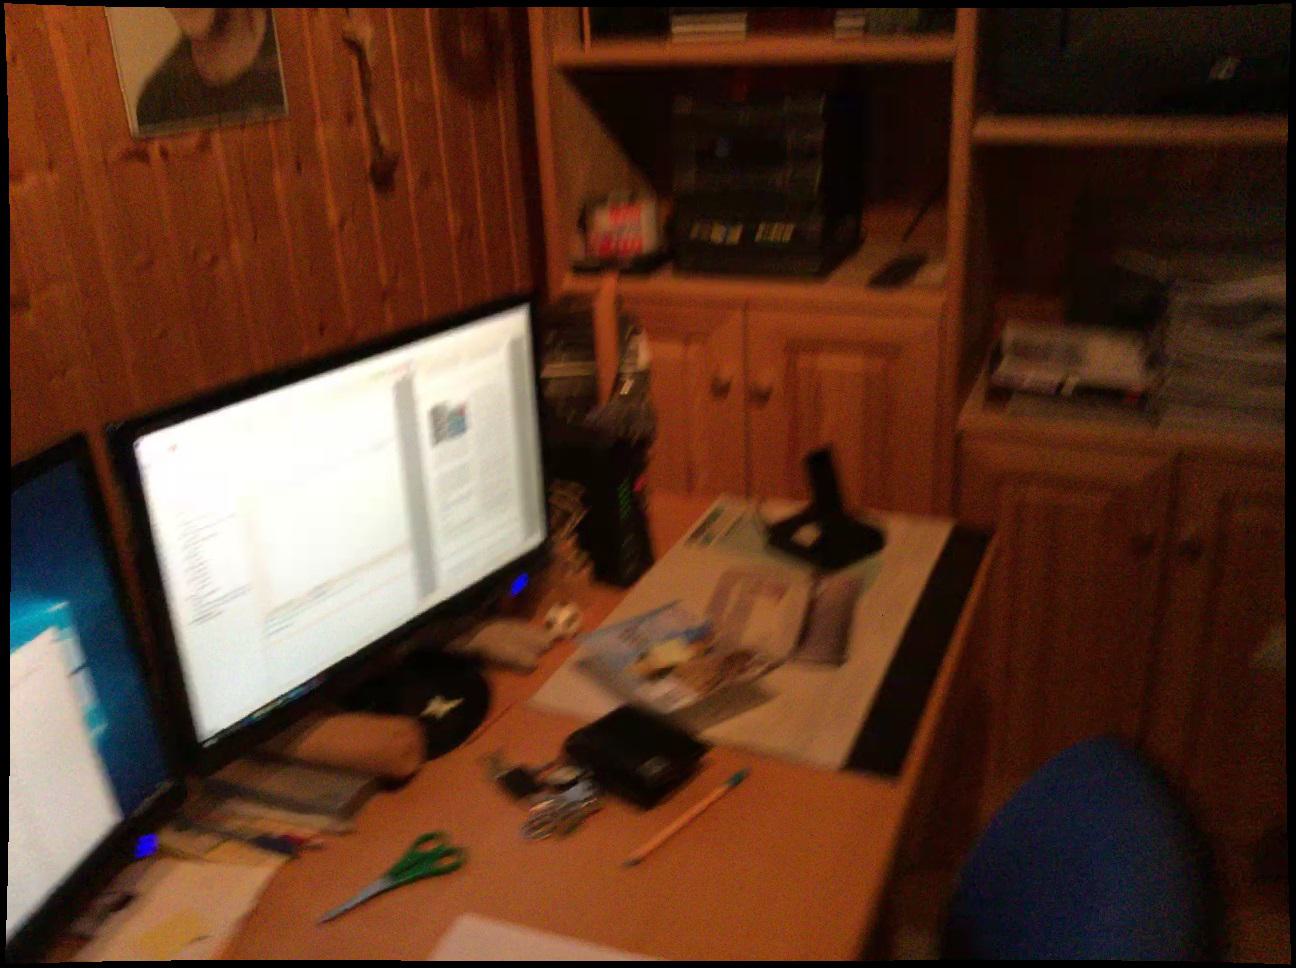
Question: Can the monitor fit behind the paper from the second object's perspective? Final answer should be yes or no.
Answer: No